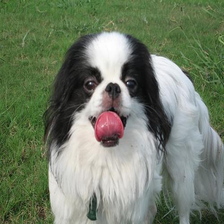
Species: dog
Breed: japanese chin